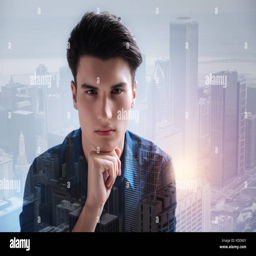
serious model keeping his hand under the chin